Chink Martin

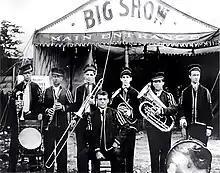
Martin (second from right) on bass horn with Jack Laine's band in 1910

Martin played guitar in his youth before settling on tuba as his main instrument. He played with Papa Jack Laine's Reliance Brass Band around 1910, and worked in various other brass bands in the city in the 1910s. In 1923, he traveled to Chicago and played with the New Orleans Rhythm Kings with whom he made his first records. He also recorded guitar duets with Leon Roppolo, but these unfortunately were never issued. He returned to New Orleans with the Rhythm Kings in 1925, and made further recordings with them. He also played with the Halfway House Orchestra (with which he recorded on both tuba and string bass), the New Orleans Harmony Kings, and the New Orleans Swing Kings. In the 1930s, Martin worked as a staff musician at WSMB radio. He continued to play tuba for his entire career, though he also played and recorded on the double-bass (like many New Orleans tubists) from at least the 1920s onward. He played with dozens of noted New Orleans jazz musicians, appearing on record with Sharkey Bonano, Santo Pecora, Pete Fountain, Al Hirt, and others, and released one album under his own name on Southland Records in 1963.